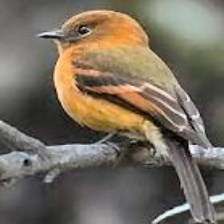
Species: CINNAMON FLYCATCHER
Scientific name: PYRRHOMYIAS CINNAMOMEUS